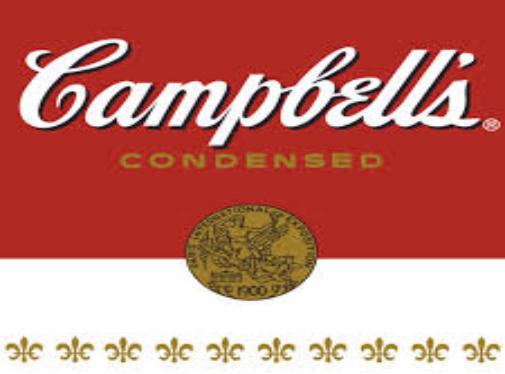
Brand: Campbells
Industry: Food